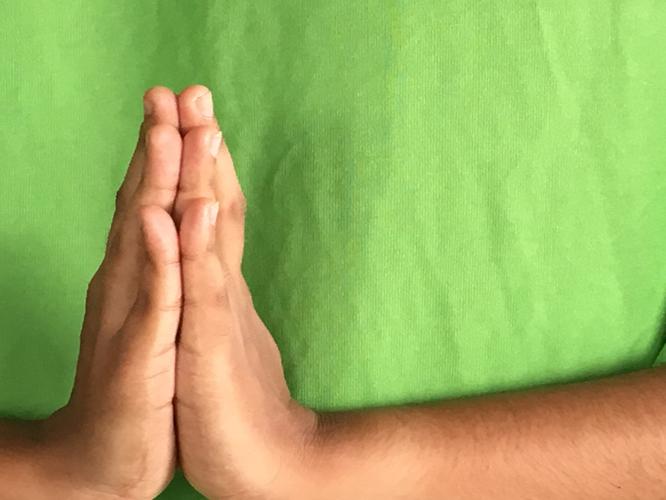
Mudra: Anjali
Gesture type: double_hand